Karol Bagh

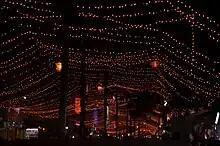
River of lights at Karol Bagh

Karol Bagh (also spelled Qarol Bagh) is a neighborhood in Central District of Delhi, India. It is a mixed residential and commercial neighborhood known for shopping streets, such as the Ghaffar Market and Ajmal Khan Road.